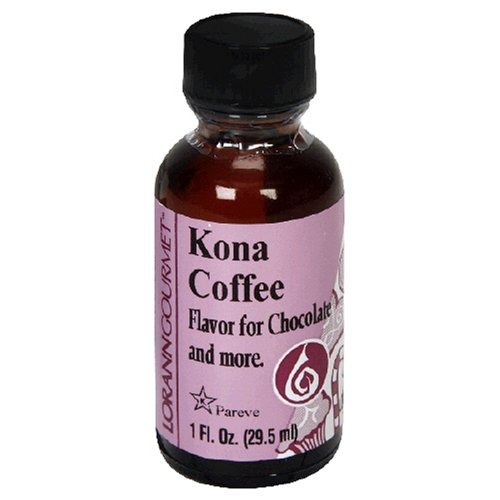
Item Name: LorAnn Oil-Soluble Flavors for Chocolate, Kona Coffee Oil, 1-Ounce Bottles (Pack of 4)
Product Description: Kona Coffee
Value: 4.0
Unit: Fl Oz

Price: 12.27